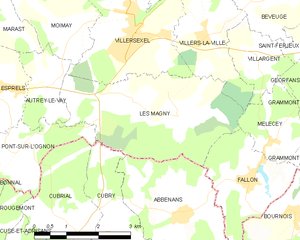
Carte des communes françaises